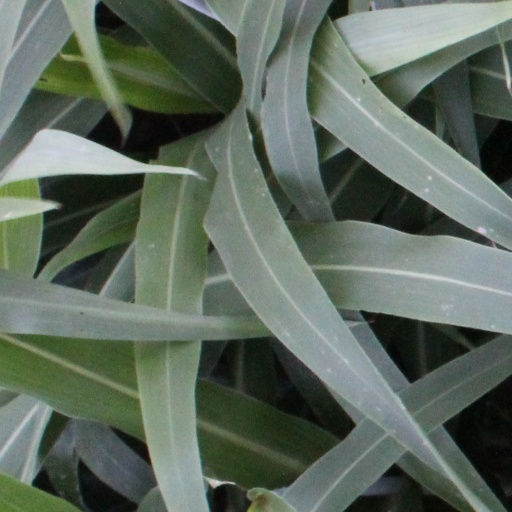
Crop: sorghum